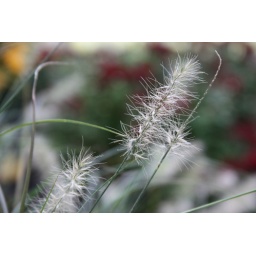
A mysterious white plant in Palmer Square, Princeton.